Emanuelle Silva

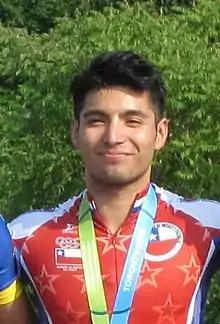
Silva in 2015

Emanuelle Silva Santibañez is a Chilean road skater. He participated at the 2011 and 2015 Pan American Games, winning a gold medal in the 200m time trial.